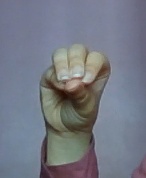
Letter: ha